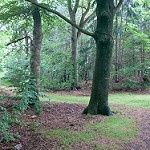
Label: forest